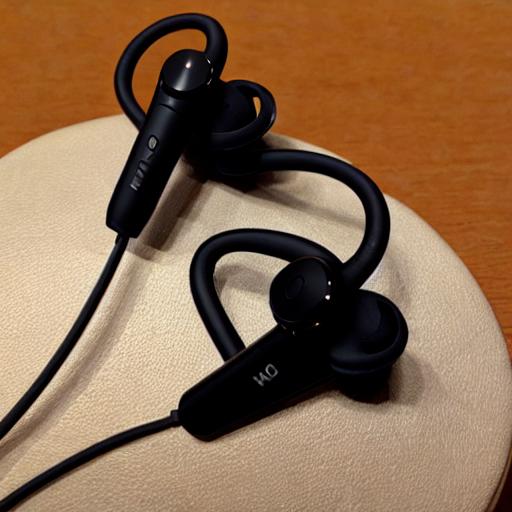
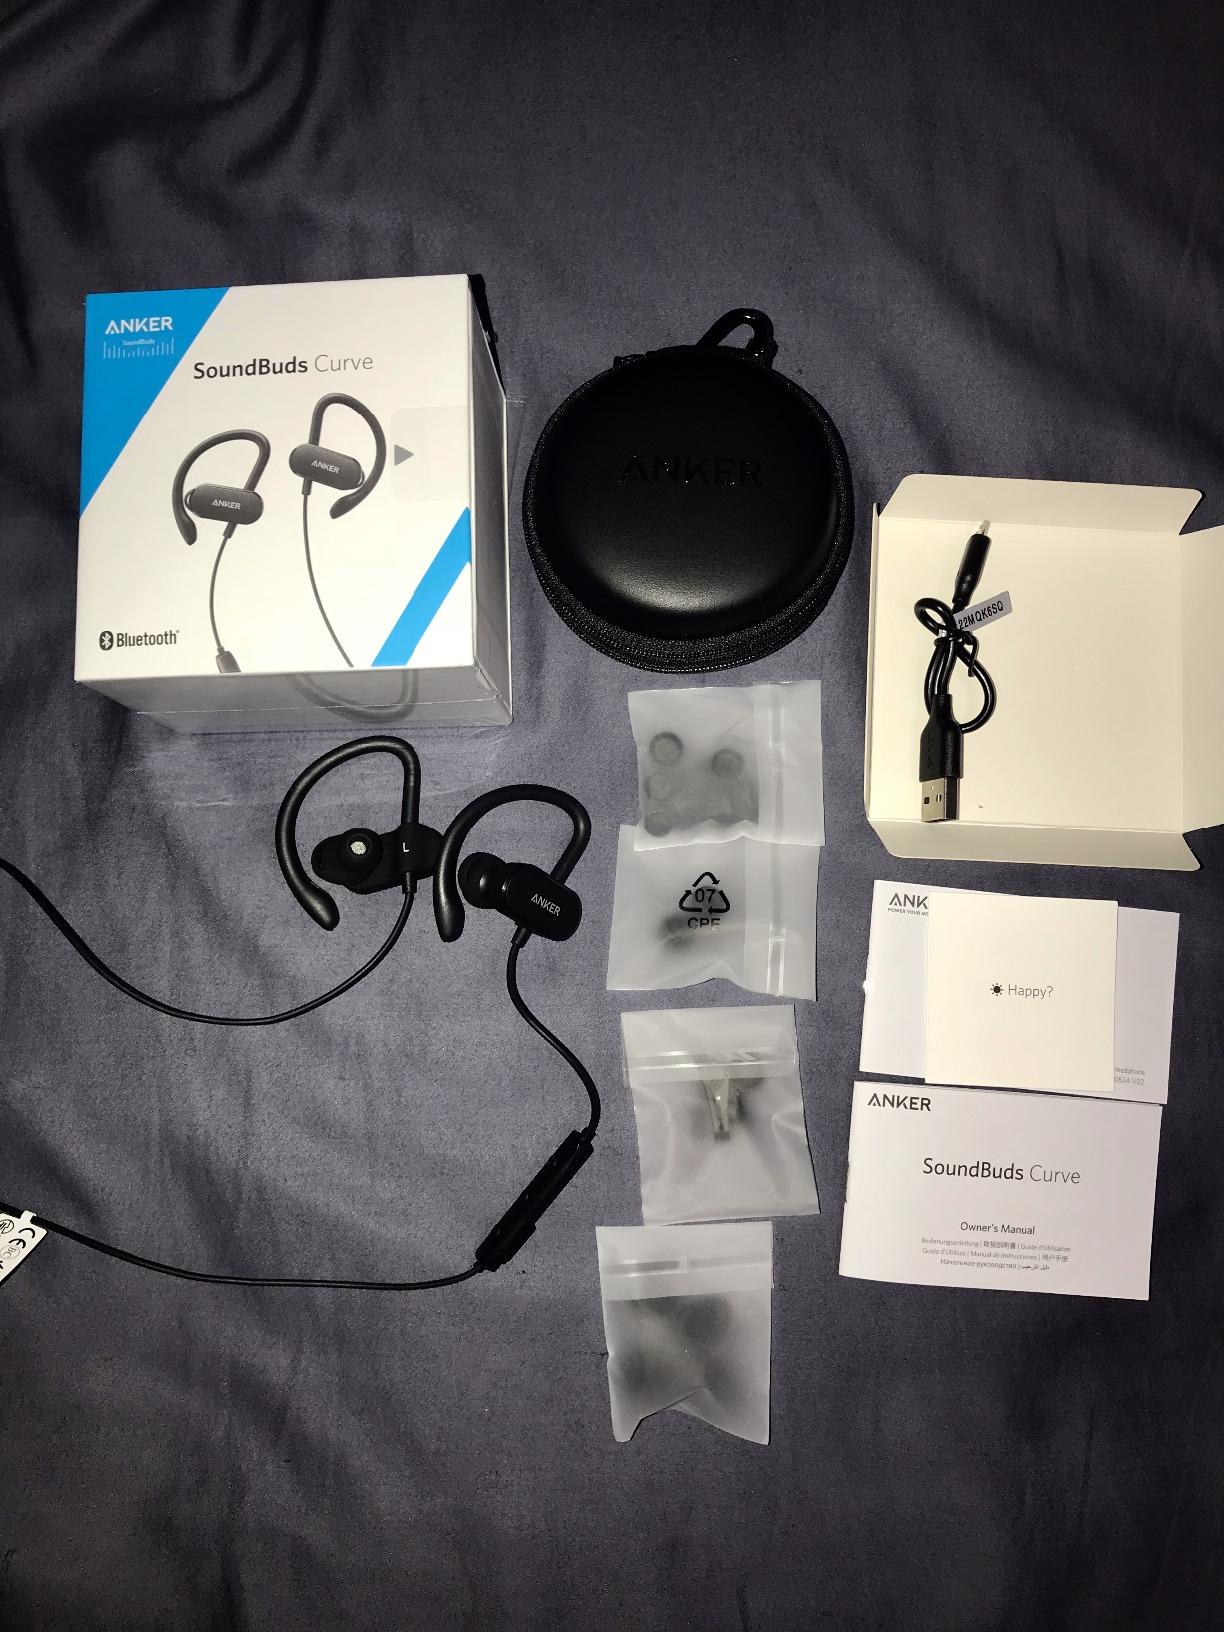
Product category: headphones
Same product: no